Pankaj Kumar Rao

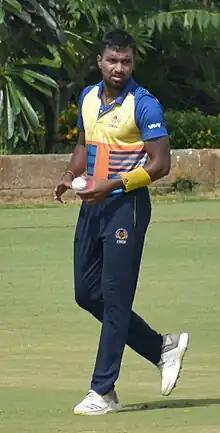
Rao during the 2019–20 Vijay Hazare Trophy

Pankaj Kumar Rao (born 19 October 1989) is an Indian cricketer. He made his first-class debut for Chhattisgarh in the 2016–17 Ranji Trophy on 13 October 2016. He made his Twenty20 debut for Chhattisgarh in the 2016–17 Inter State Twenty-20 Tournament on 30 January 2017.